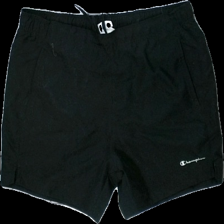
View: front
Type: Shorts
Category: Unisex
Brand: Not in the list
Brand text on label: Champion
Colors: Black
Material: 100% polyester
Cut: Regular
Size: L
Season: All
Price range: <50
Recommended usage: Export
Comment: washed out, covered in hairs